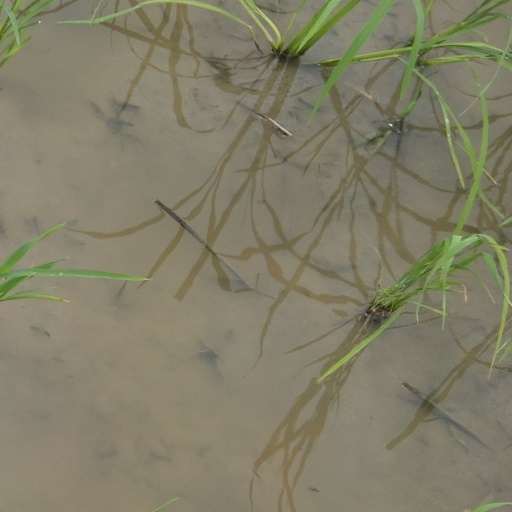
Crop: rice